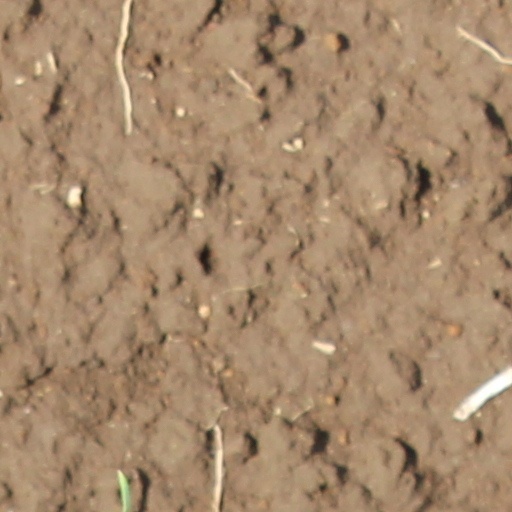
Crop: wheat